Solanum torvum

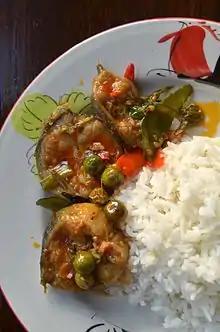
"Pla duk phat phet" is a fried Thai catfish curry, here containing "solanum torvum"

Turkey berry contains a number of potentially pharmacologically active chemicals including the sapogenin steroid chlorogenin.